Dhenupureeswarar Temple (Madambakkam)

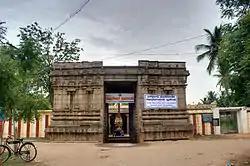
View of the main entrance to the temple

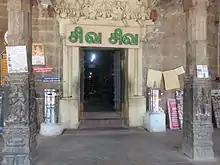
The sanctum sanctorum of the temple

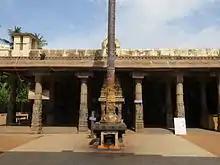
The kodimaram (sacred pole) of the temple

Dhenupureeswarar got his name because he gave moksha to a cow. Sage Kapila is said to have been reborn as a cow for his sin of having improperly worshiped a Shiva lingam using his left hand. The cow continued to worship Shiva by pouring milk on a Shiva lingam buried in the ground. The cowherd initially punished the cow for wasting the milk, but when the villagers unearthed the Shiva lingam, Shiva appeared and granted moksha (liberation) to Kapila and forgave the cowherd who had mistreated him. Legend has it that the king had a dream of this occurrence at this site and had the temple built to commemorate it.